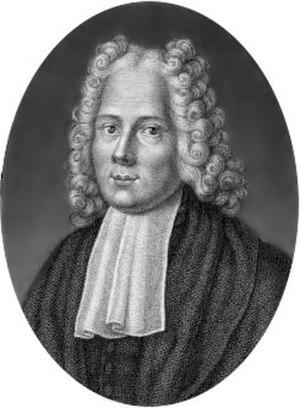
Alessandro Marchetti, né le 17 mars 1633 à Empoli et mort le 6 septembre 1714 à Pise, est un poète, scientifique et érudit italien.